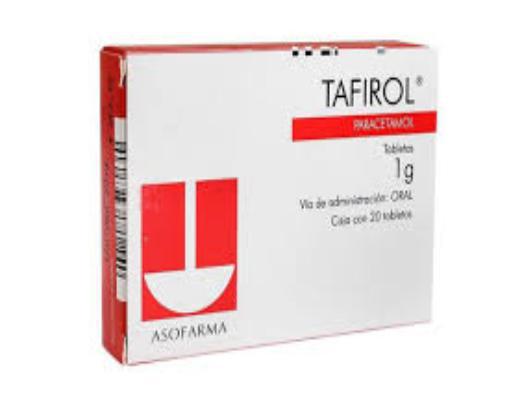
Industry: Medical